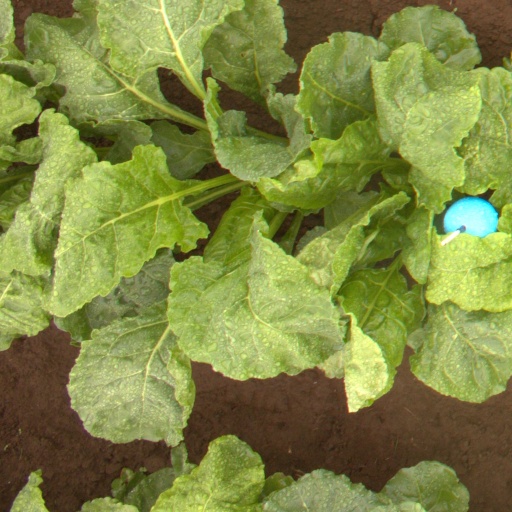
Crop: sugar beet